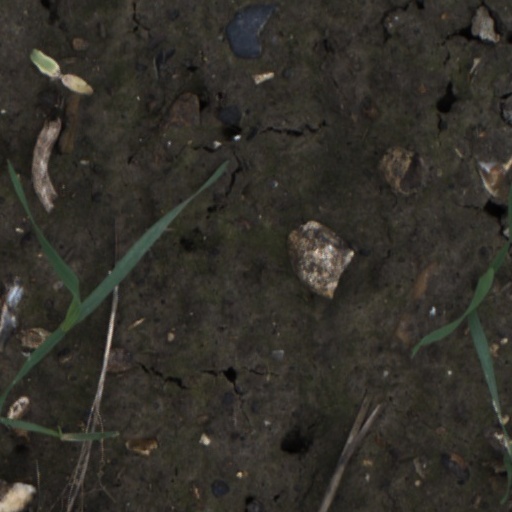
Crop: wheat